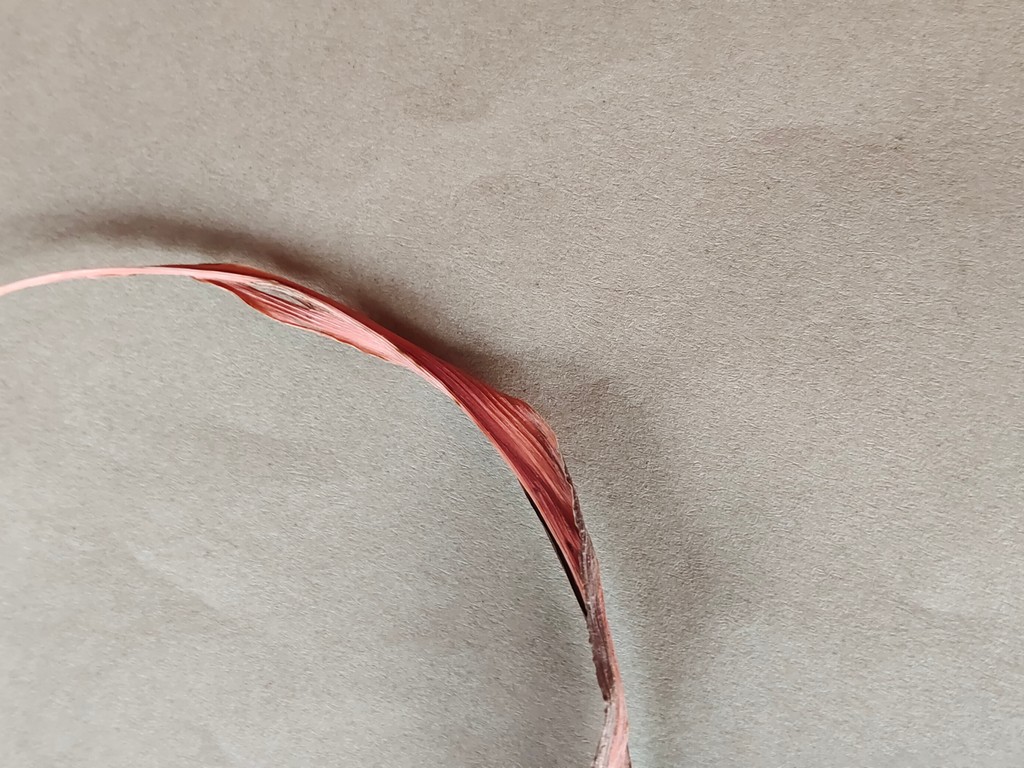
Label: Dried